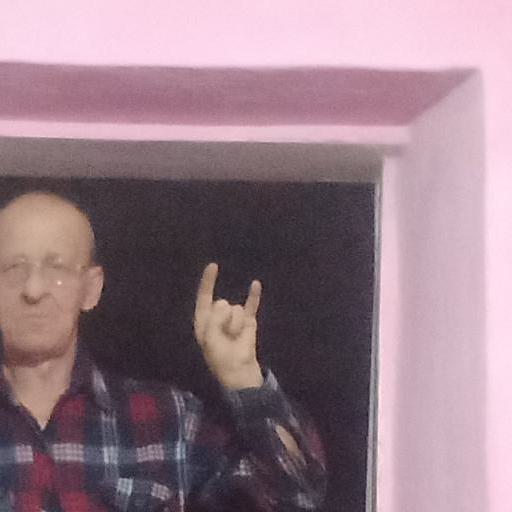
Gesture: rock